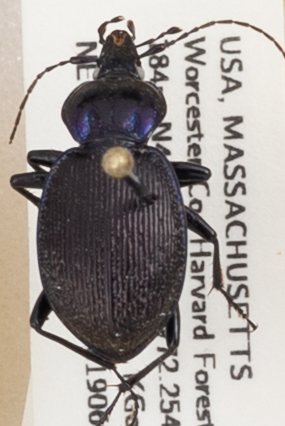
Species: Sphaeroderus stenostomus lecontei
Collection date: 2019-06-04
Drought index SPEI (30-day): -0.1
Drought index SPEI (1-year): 2.09
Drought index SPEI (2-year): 2.09